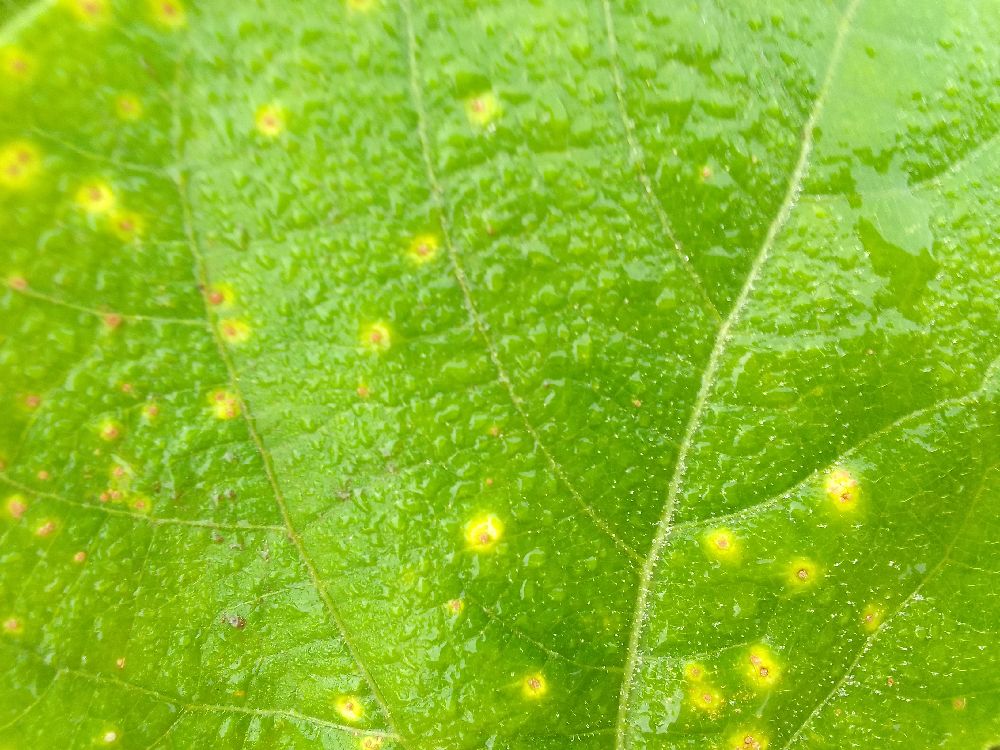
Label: rust